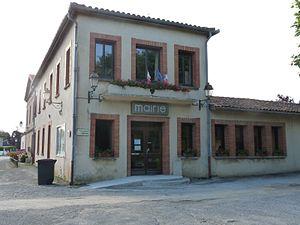
Mairie de Sainte-Foy-d'Aigrefeuille, Haute-Garonne, France
Sainte-Foy-d'Aigrefeuille est une commune française située dans le département de la Haute-Garonne, en région Occitanie.